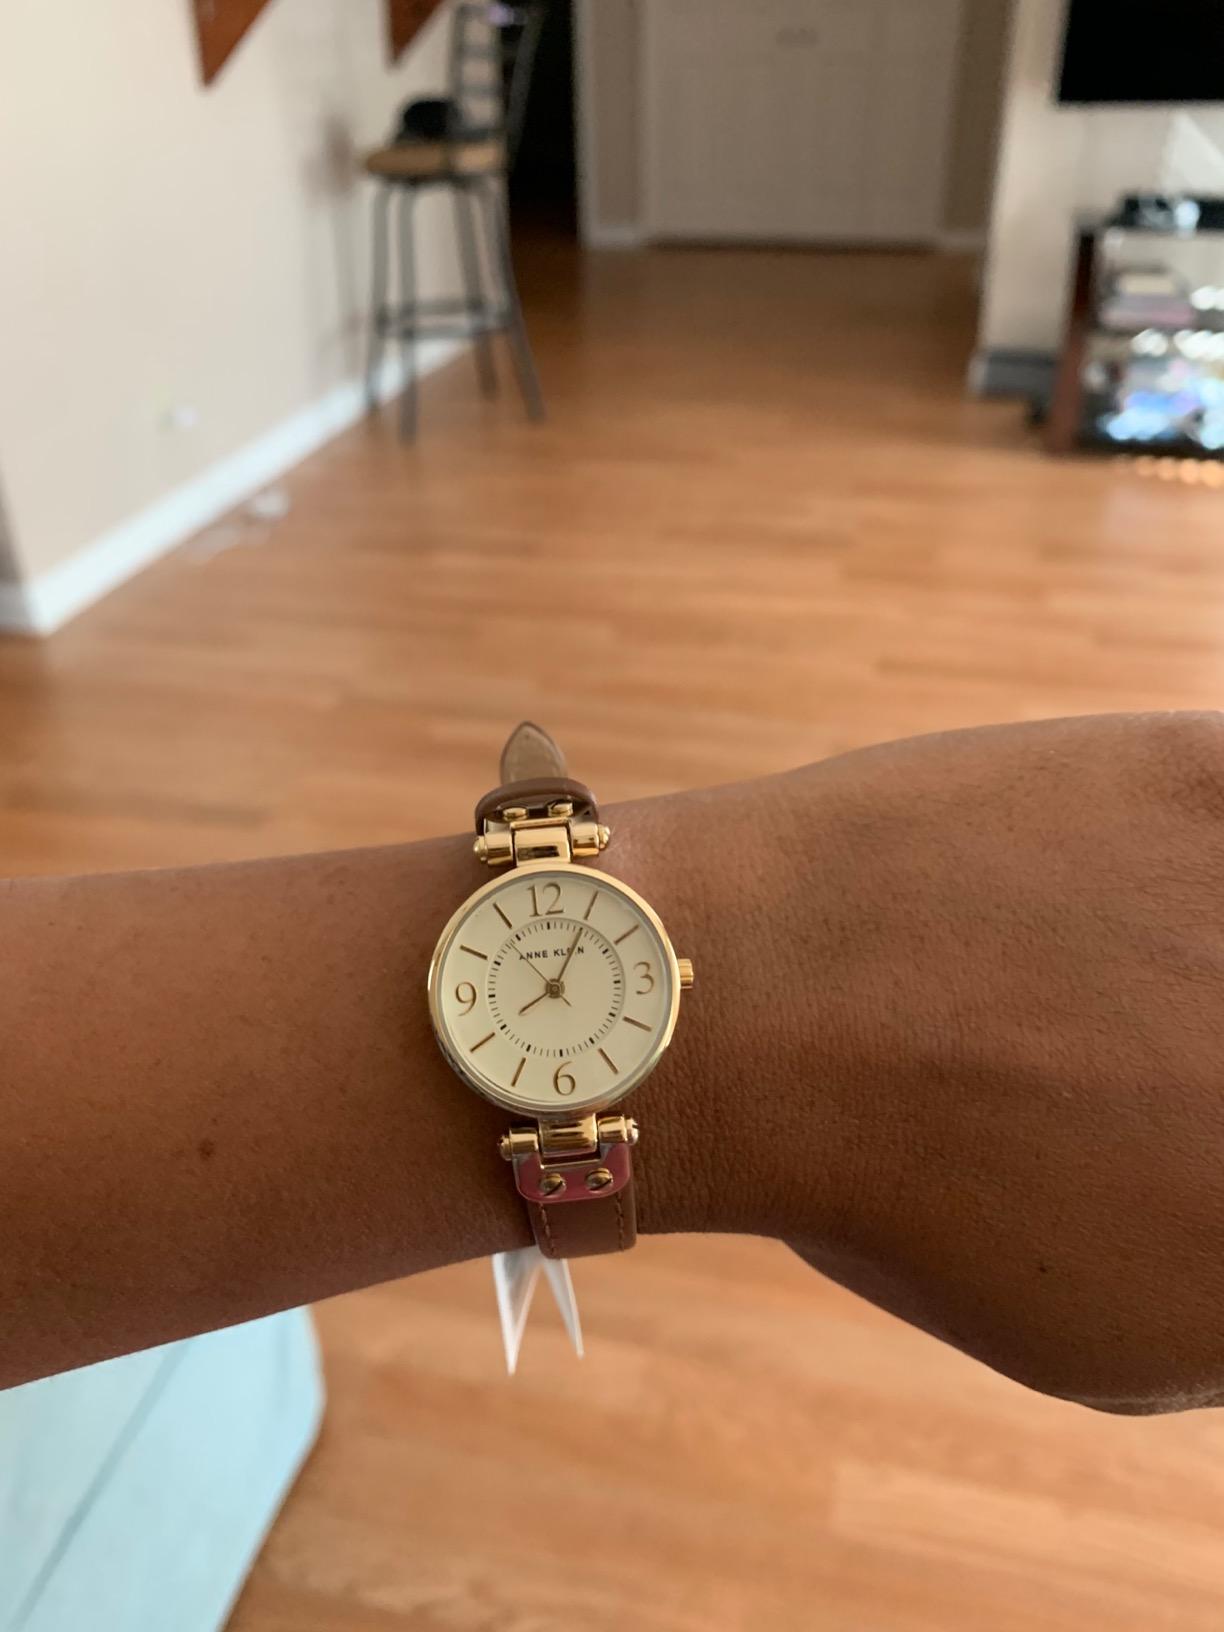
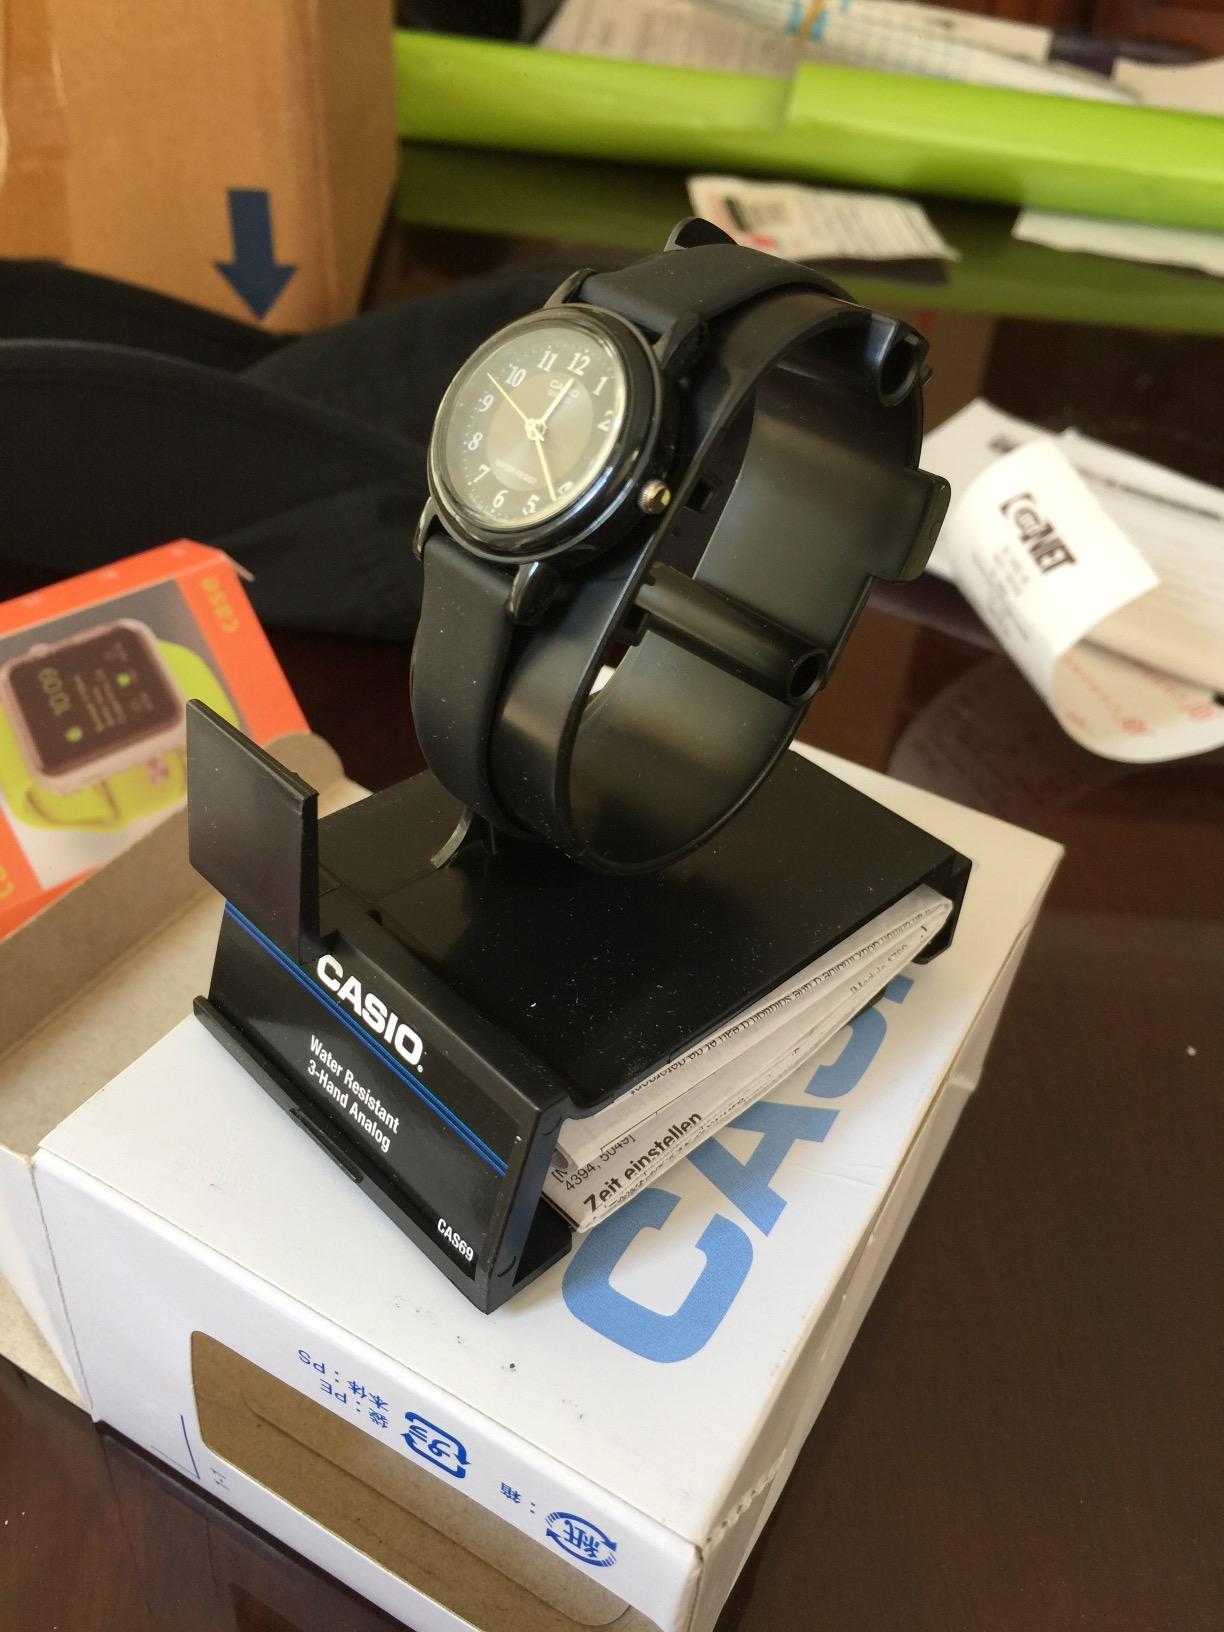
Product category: accessories_watch
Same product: no